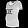
Label: T - shirt / top